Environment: real
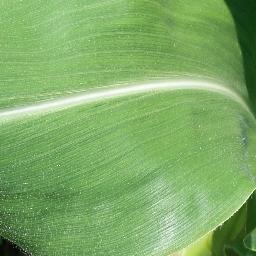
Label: healthy